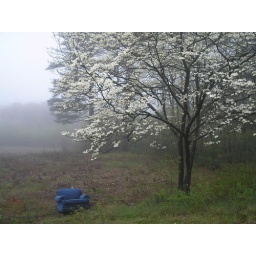
chair in foggy field outside of boston